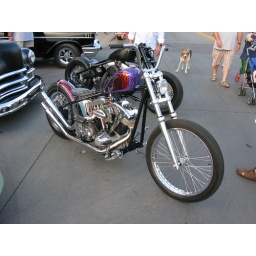
A couple of old school bikes at the Rumble in Delano car and motorcycle show in Wichita.